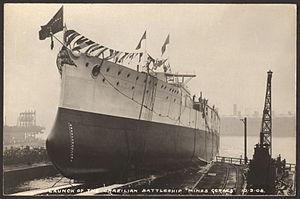
Une course à l’armement naval entre l'Argentine, le Brésil et le Chili, les pays les plus puissants et les plus riches d’Amérique du Sud, commença au début du XXᵉ siècle, lorsque le gouvernement brésilien commanda trois « dreadnoughts », de formidables cuirassés dont les capacités dépassaient de loin celles des anciens navires des marines du monde entier.